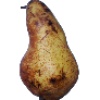
Label: pear_abate